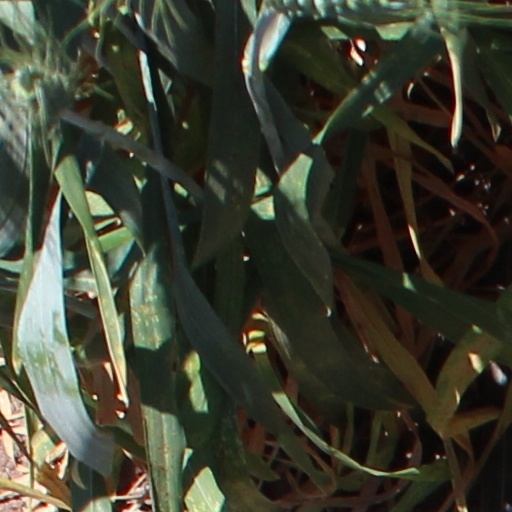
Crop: wheat